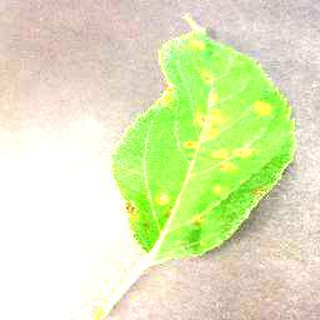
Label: apple_cedar_apple_rust